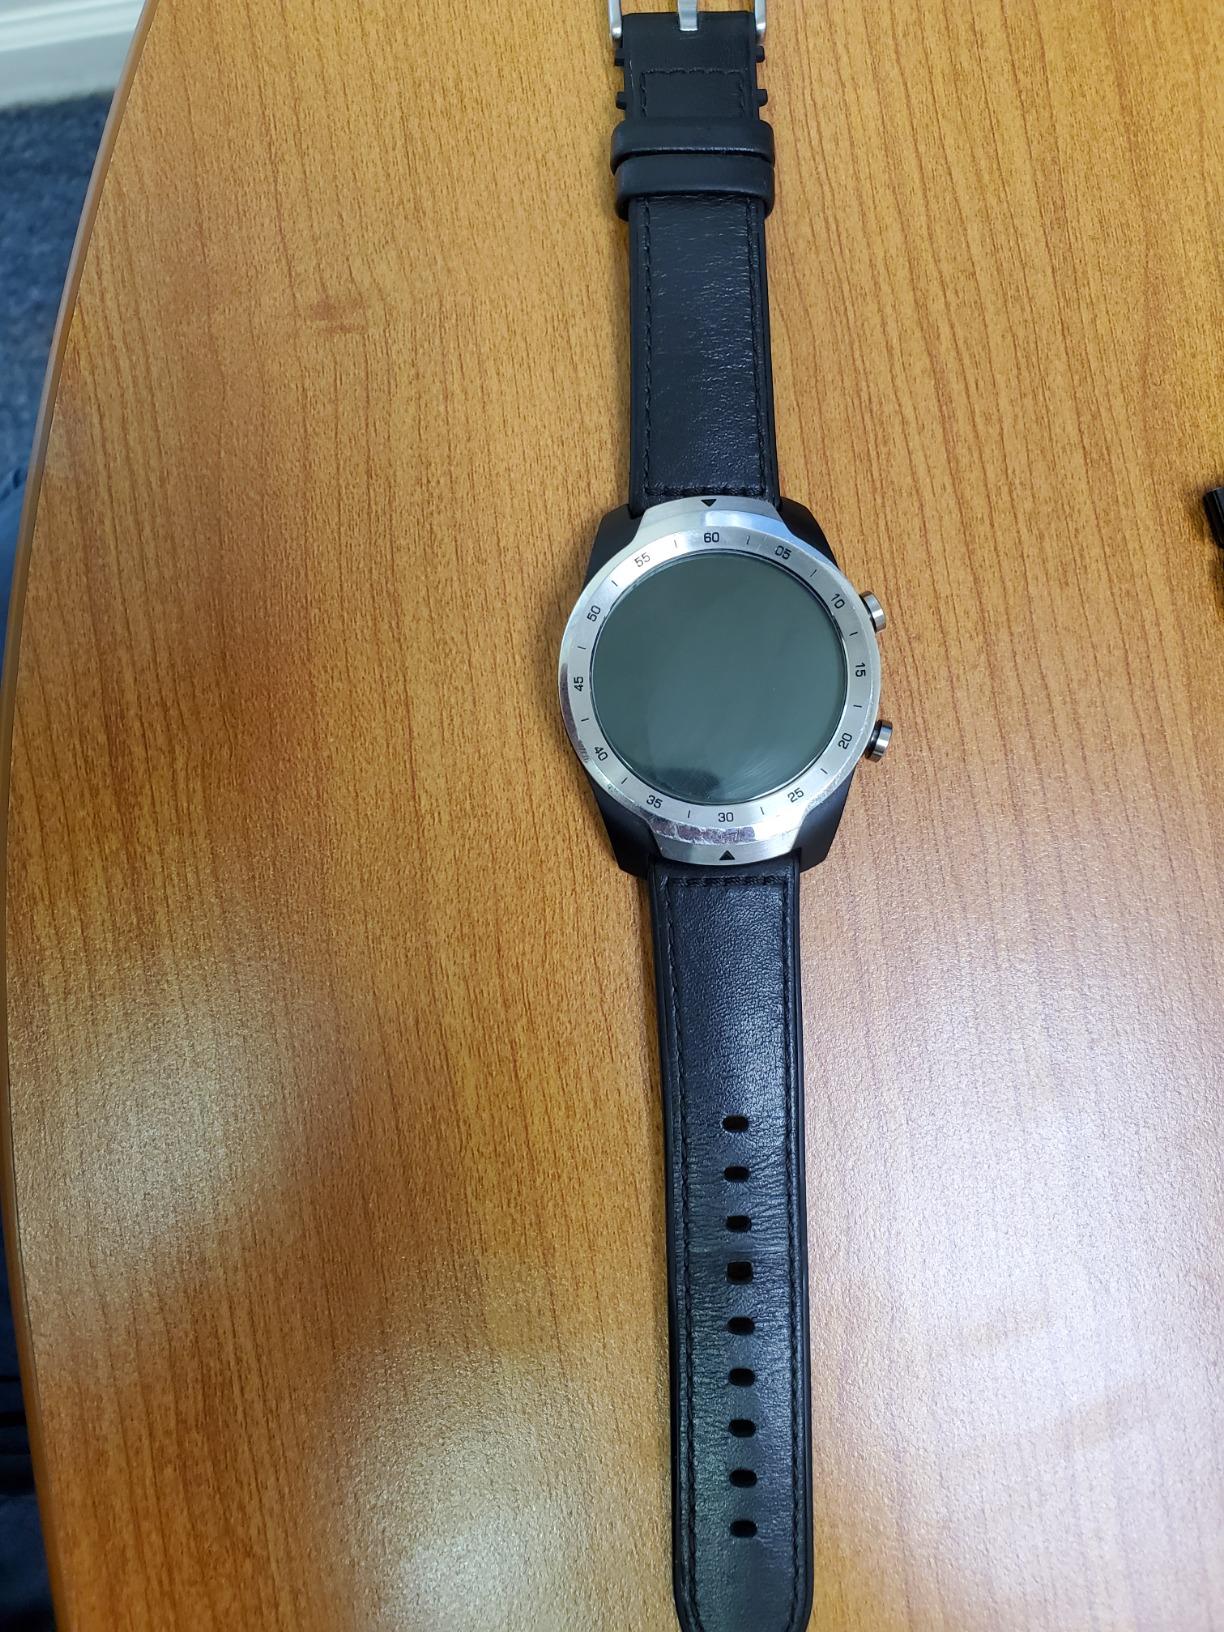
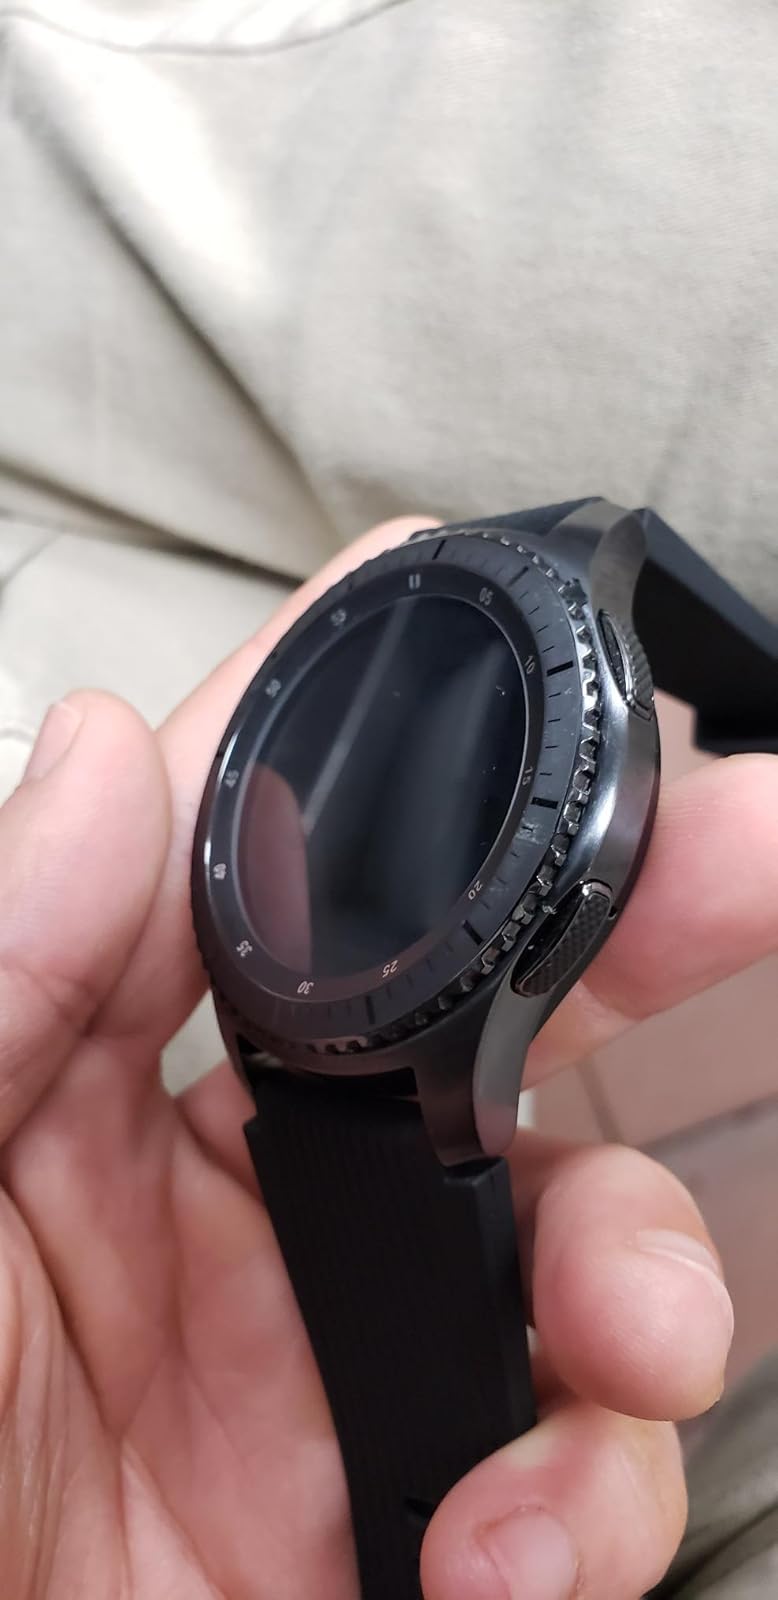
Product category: smartwatch
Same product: no